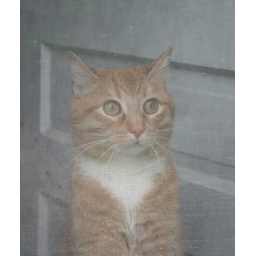
Taken through the screen door as he watched the birds in the trees